Failosophy

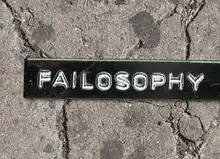

Failosophy is an American comedy television series on MTV. The series ran from February 14 to April 25, 2013.